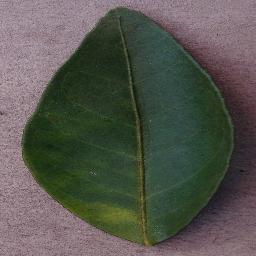
Label: Orange___Haunglongbing_(Citrus_greening)